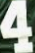
Number: 4